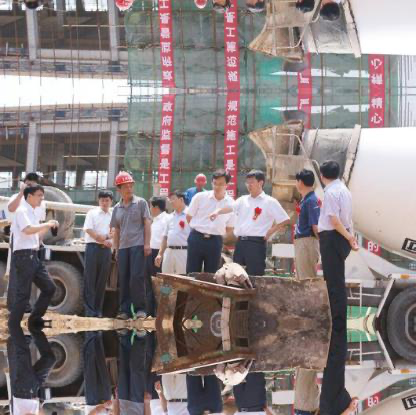
Objects in the image:
label: helmet
label: head
label: head
label: head
label: head
label: head
label: head
label: head
label: head
label: helmet
label: helmet
label: head
label: head
label: head
label: head
label: helmet